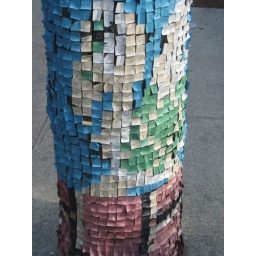
on a telephone pole in front of ai